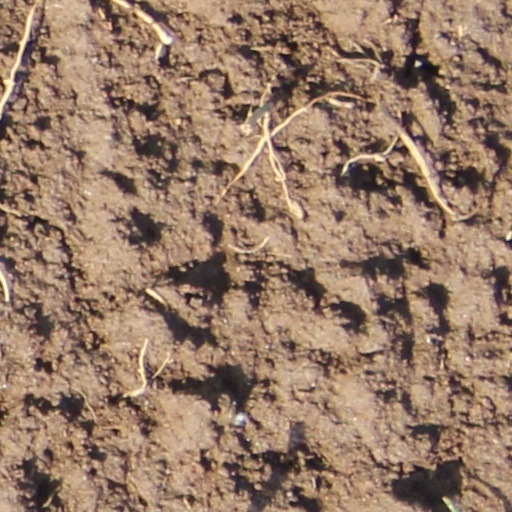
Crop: wheat